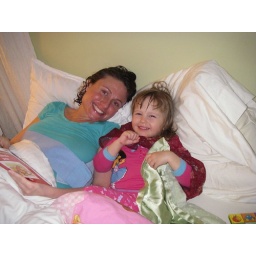
The girls reading in bed